Weber problem

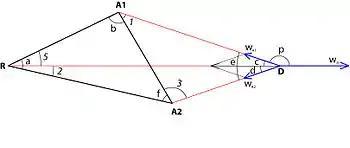
The angles of the attraction-repulsion triangle problem.

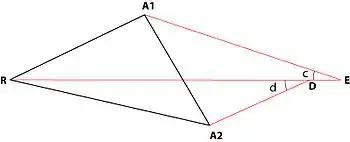
The case of non-coincidence of points .

Tellier (1985) extended the Fermat–Weber problem to the case of repulsive forces. Let us examine the triangle case where there are two attractive forces , and one repulsive force . Here as in the previous case, the possibility exists for the origins of the three vectors not to coincide. So the solution must require their coinciding. Tellier's trigonometric solution of this problem is the following: